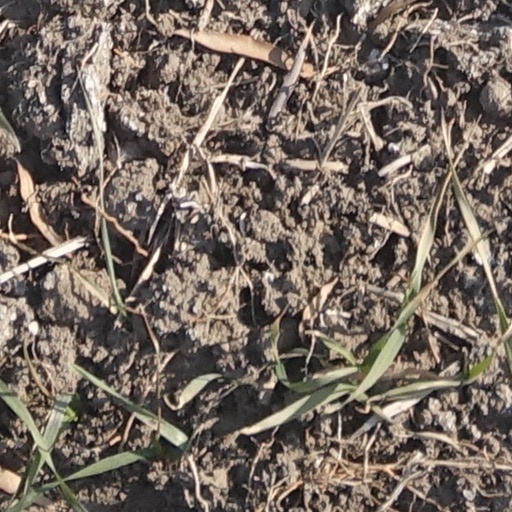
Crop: wheat